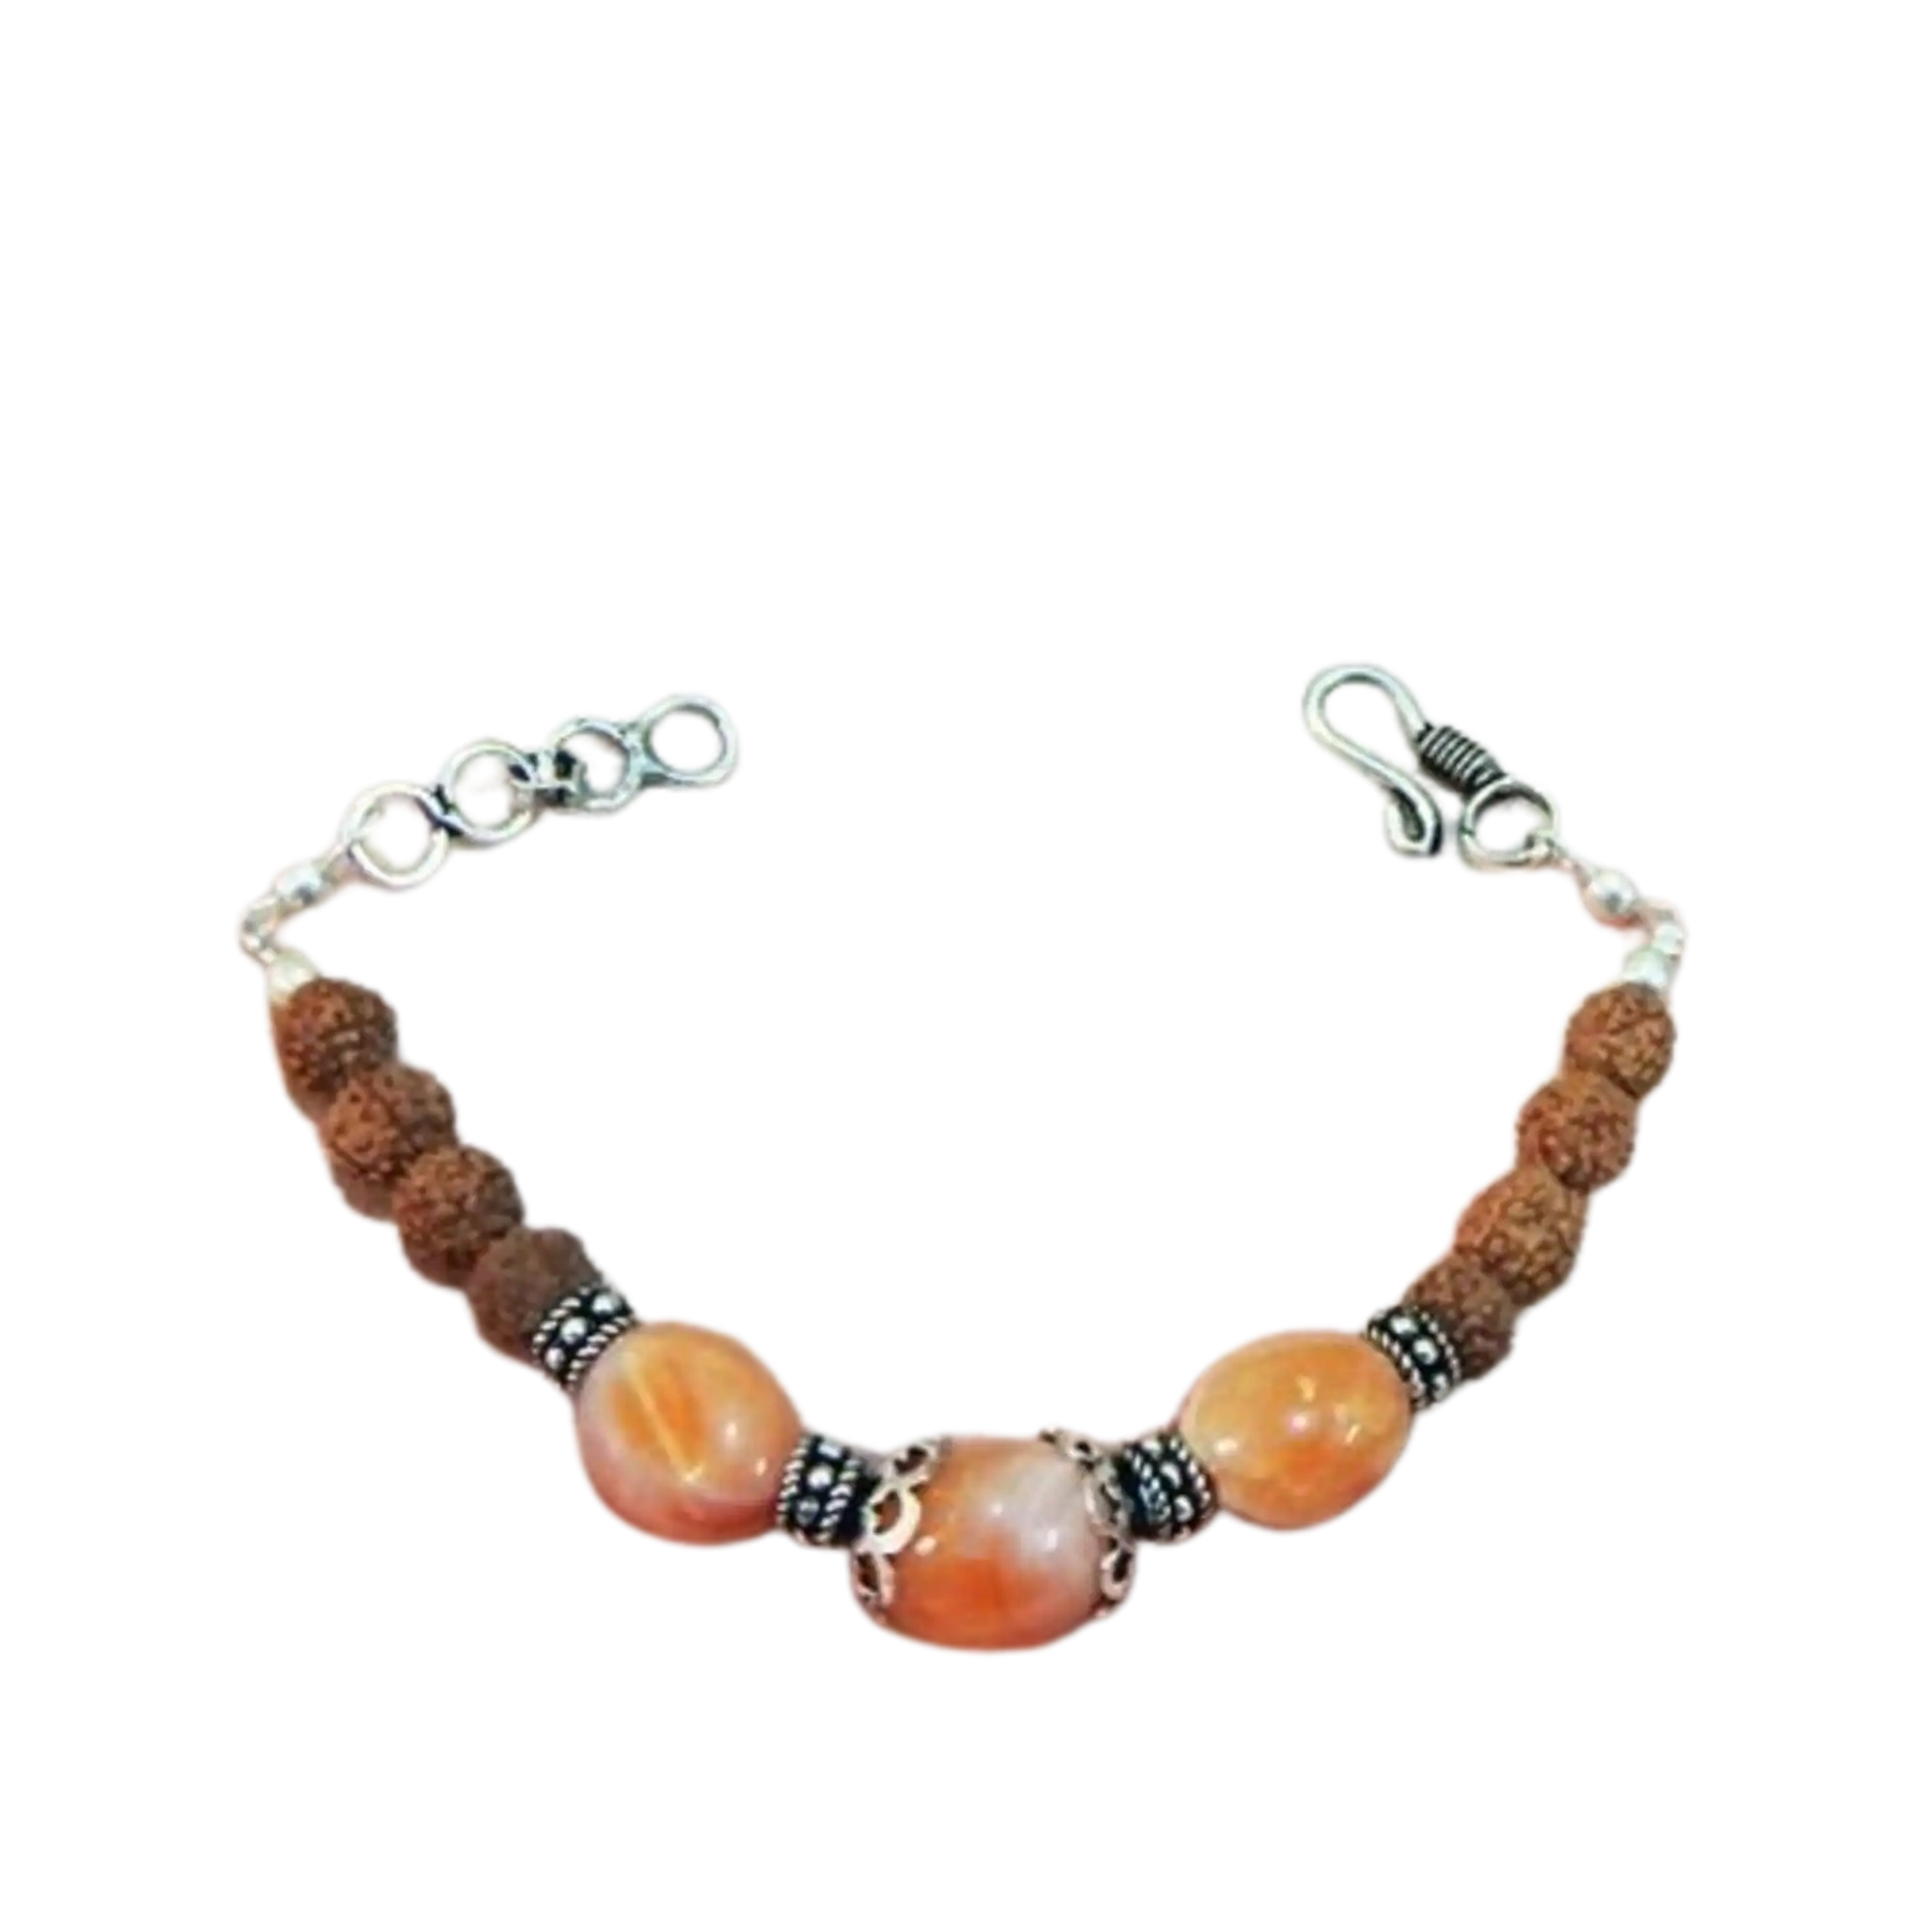
Jaya Vision Enterprises Carnelian Tumble & Rudraksha Beads Bracelet
Type: Bracelets
Brand: JAYA VISION ENTERPRISES
Price: Rs. 440
 Carnelian Tumble & Rudraksha Beads Bracelet for Sacral ChakraCarnelian Tumble & Rudraksha with Copper metal beads with Silver Polish.Carnelian increases personal power, creativity, energy gives courage. It helps in meditation by increasing concentration.Helps in blood circulation, aids in male impotency, increases appetite, alleviates problems of the liver, bladder, kidneys and spleen.